Adnan Ahmed

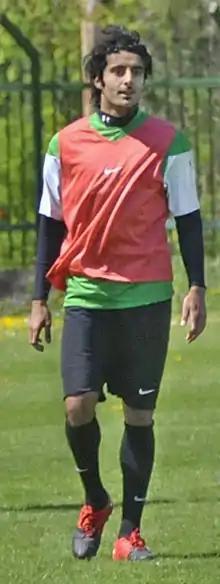
Ahmed training with Ferencvárosi TC in April 2010

Adnan Farooq Ahmed (Urdu: ; born 7 June 1984) is a former professional footballer who played as a midfielder. Born in England, he represented the Pakistan national team. He had an 11-year career in football, including a six-year international career in which he scored four goals and won 27 caps. Considered one of the best midfielders from Pakistan in the 2010s, Ahmed was renowned for his ball control, technique, creativity, and passing.